Blasius boundary layer

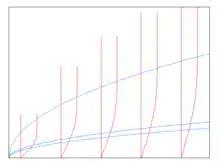
Developing Blasius boundary layer (not to scale). The velocity profile formula_21 is shown in red at selected positions along the plate. The blue lines represent, in top to bottom order, the 99% free stream velocity line (formula_22), the displacement thickness (formula_23) and formula_24 (formula_25). See Boundary layer thickness for a more detailed explanation.

where formula_27 is the boundary layer thickness, formula_28 is the free stream velocity, and formula_29 is the stream function. The stream function is directly proportional to the normalized function, formula_30, which is only a function of the similarity thickness variable. This leads directly to the velocity components: